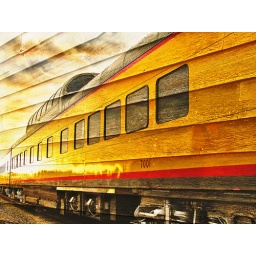
Last September, a beautifully restored steam locomotive and passenger cars made an over night stop in our county.